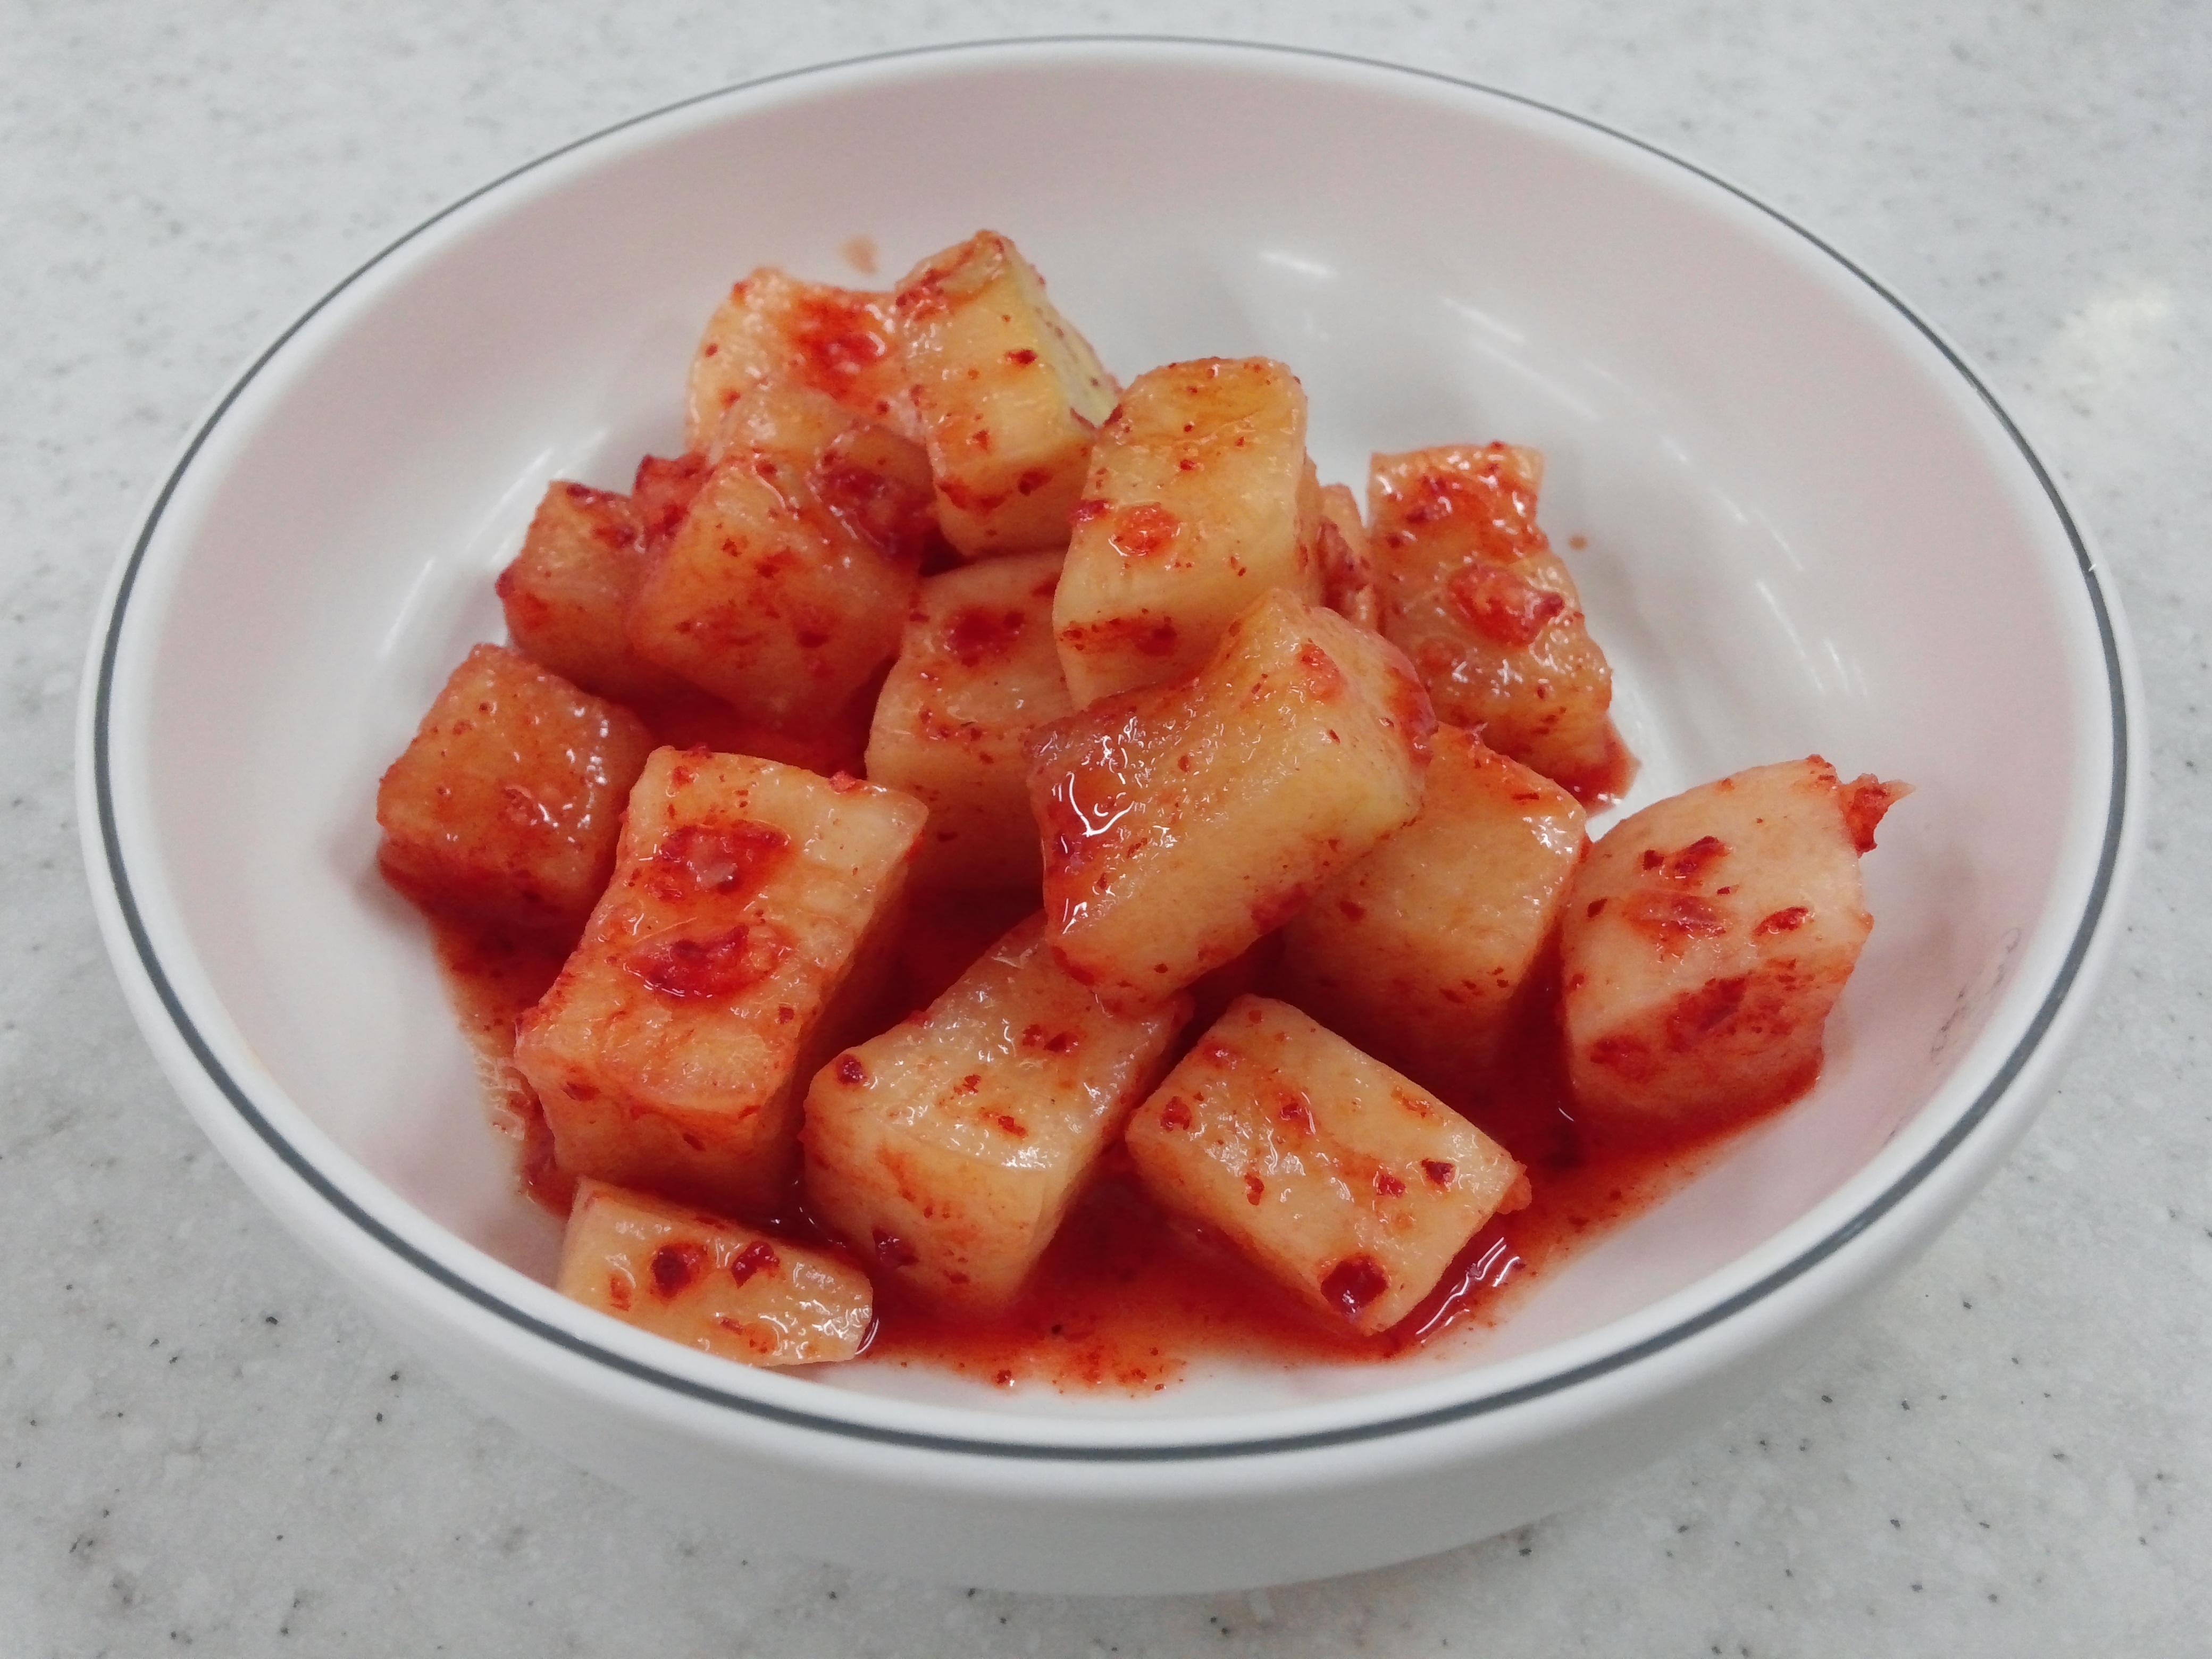
shop, dish, food, cooking, produce, vegetable, eat, cuisine, asian food, dining, food photography, moo, delicious food, kimchi, seoul, dining room, republic of korea, side dish, red pepper powder, kkakdugi, cabbage dish, countryside dining table, pickled foods